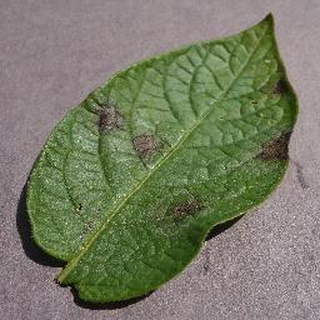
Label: potato_late_blight